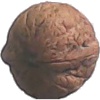
Label: Walnut 1